The Prophet (book)

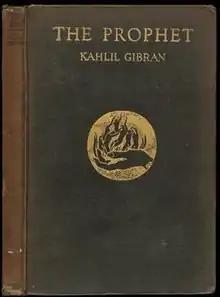
First edition cover

The Prophet is a book of 26 prose poetry fables written in English by the Lebanese-American poet and writer Kahlil Gibran. It was originally published in 1923 by Alfred A. Knopf. It is Gibran's best known work. The Kahlil Gibran Collective says that "The Prophet" has been translated into over 100 languages, and is one of the best selling books of all time. It has never been out of print.